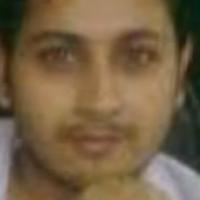
Age group: age 31-40